Micro Four Thirds system

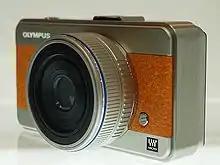
Concept model of MFT camera by Olympus

"For comparison of the original Four Thirds with competing DSLR system see Four Thirds system#Advantages, disadvantages and other considerations"